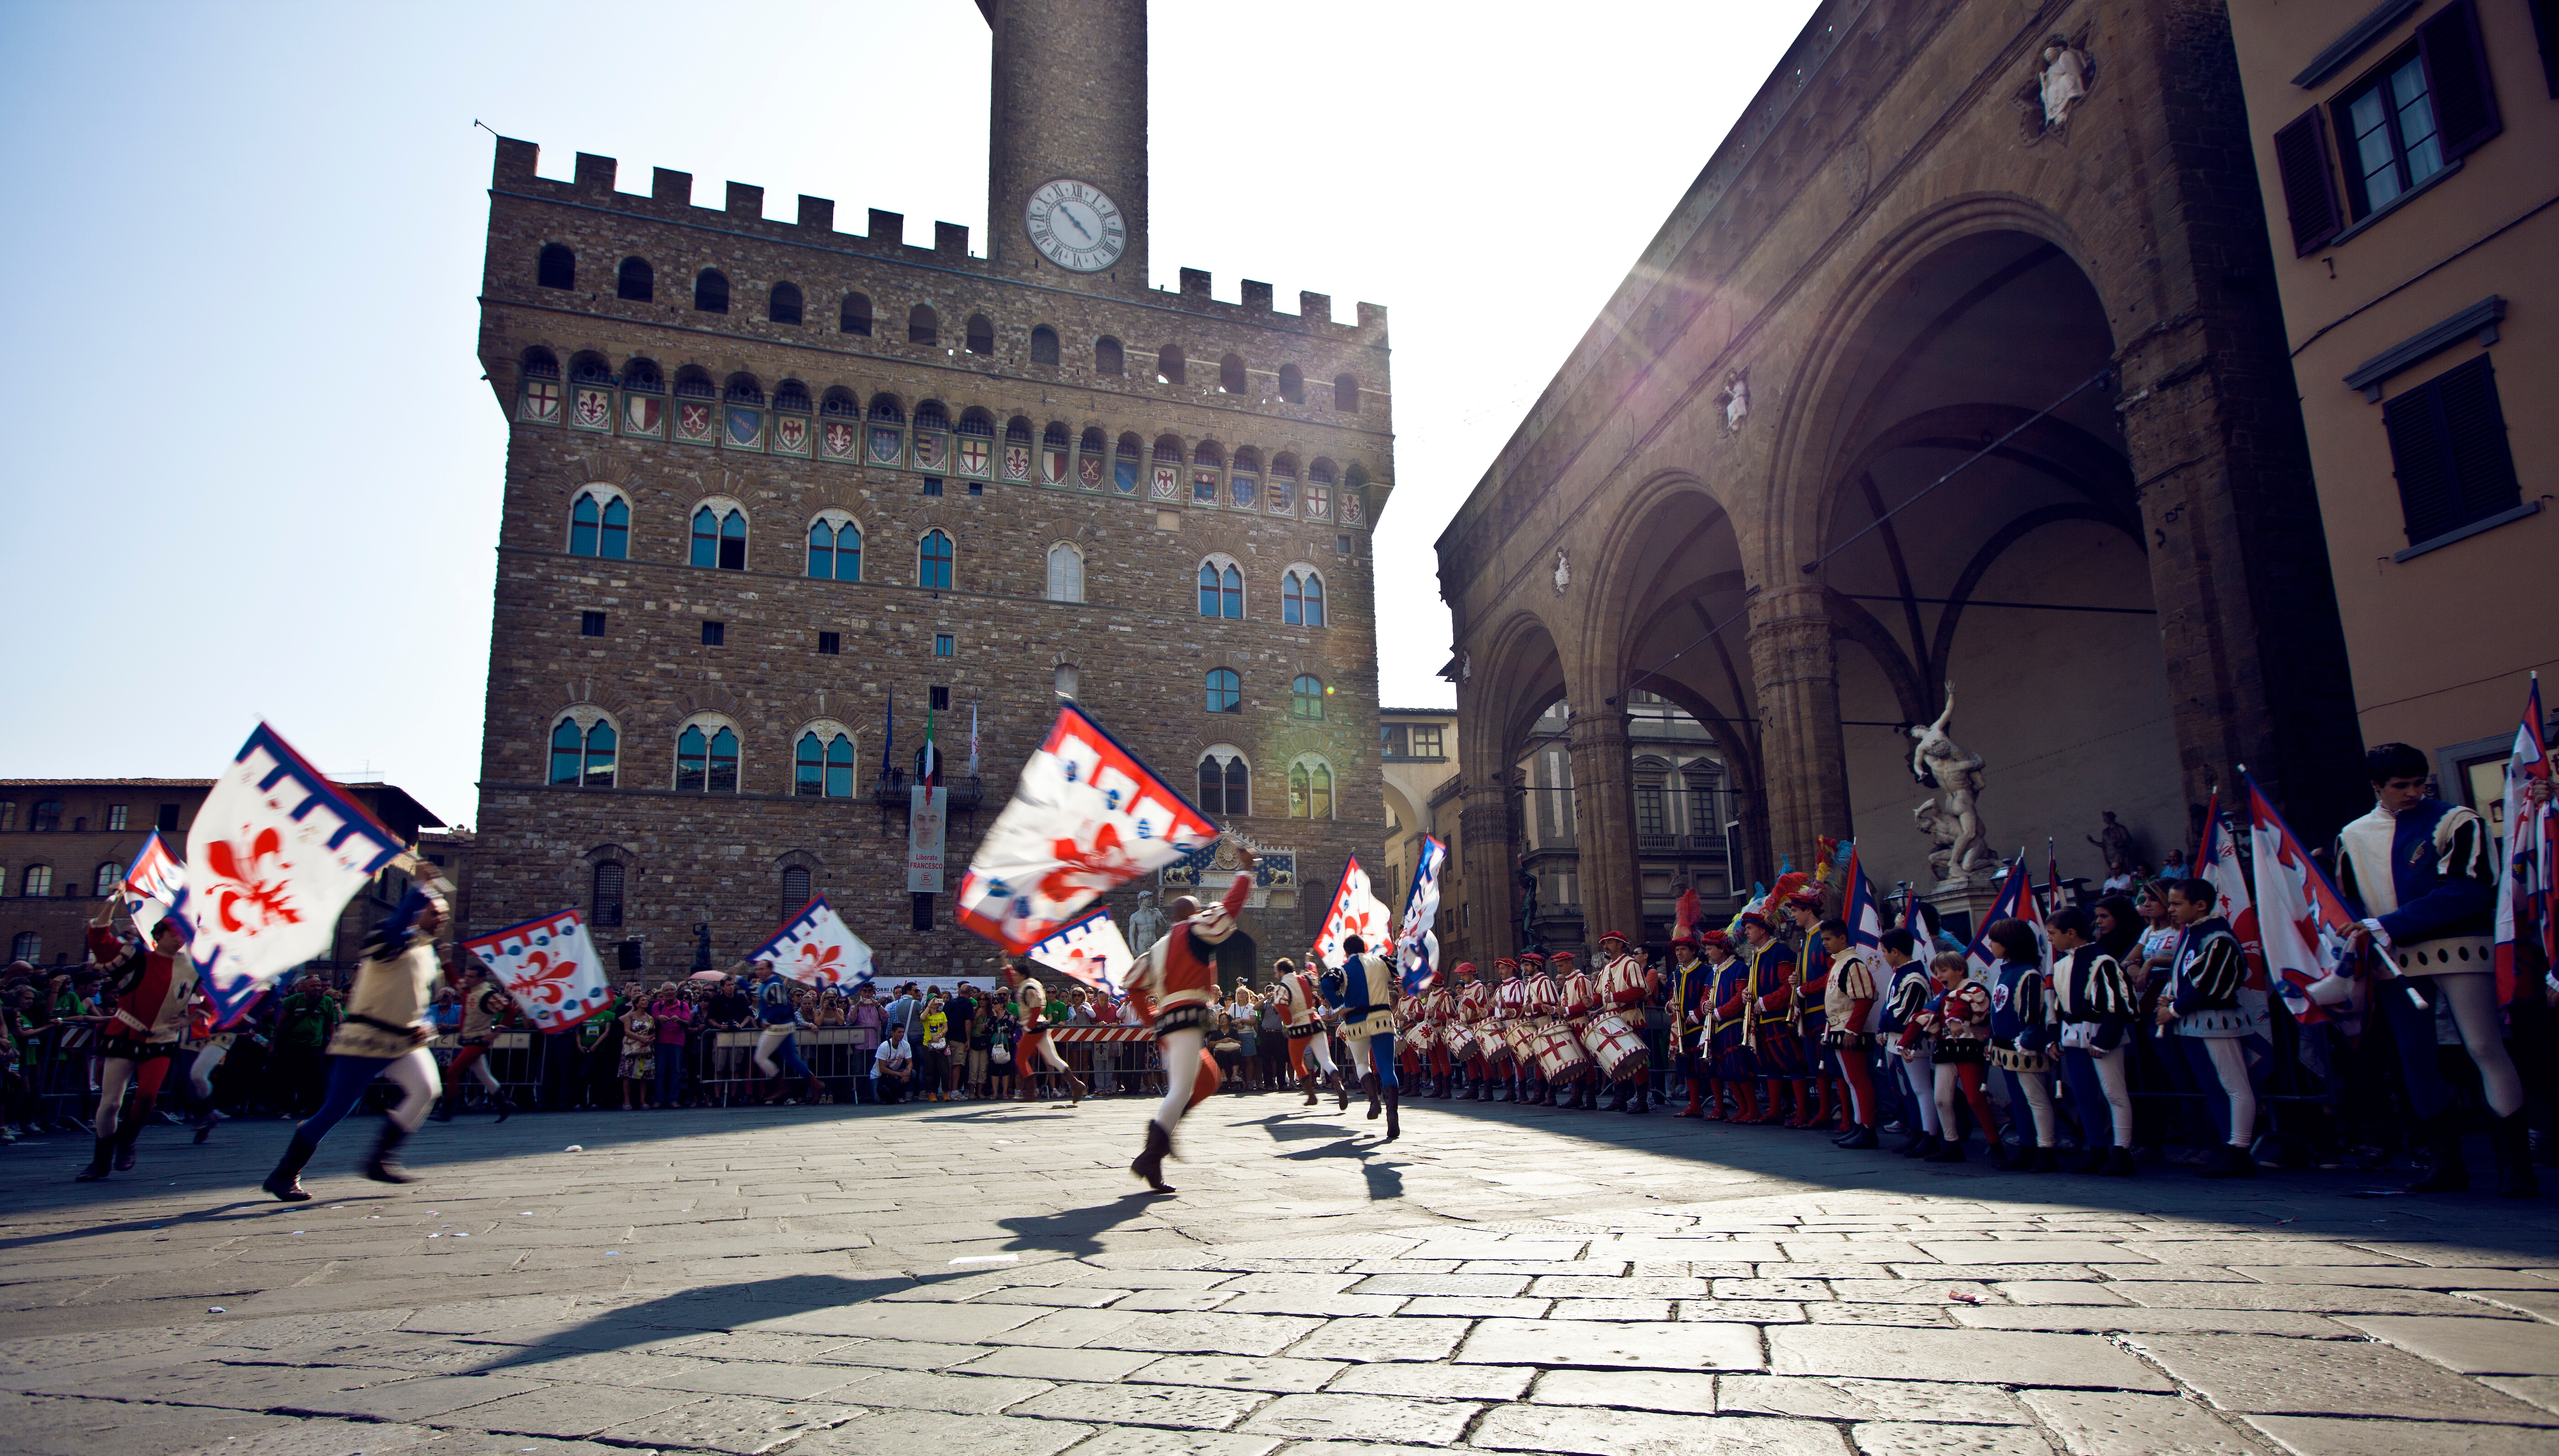
crowd, carnival, festival, event